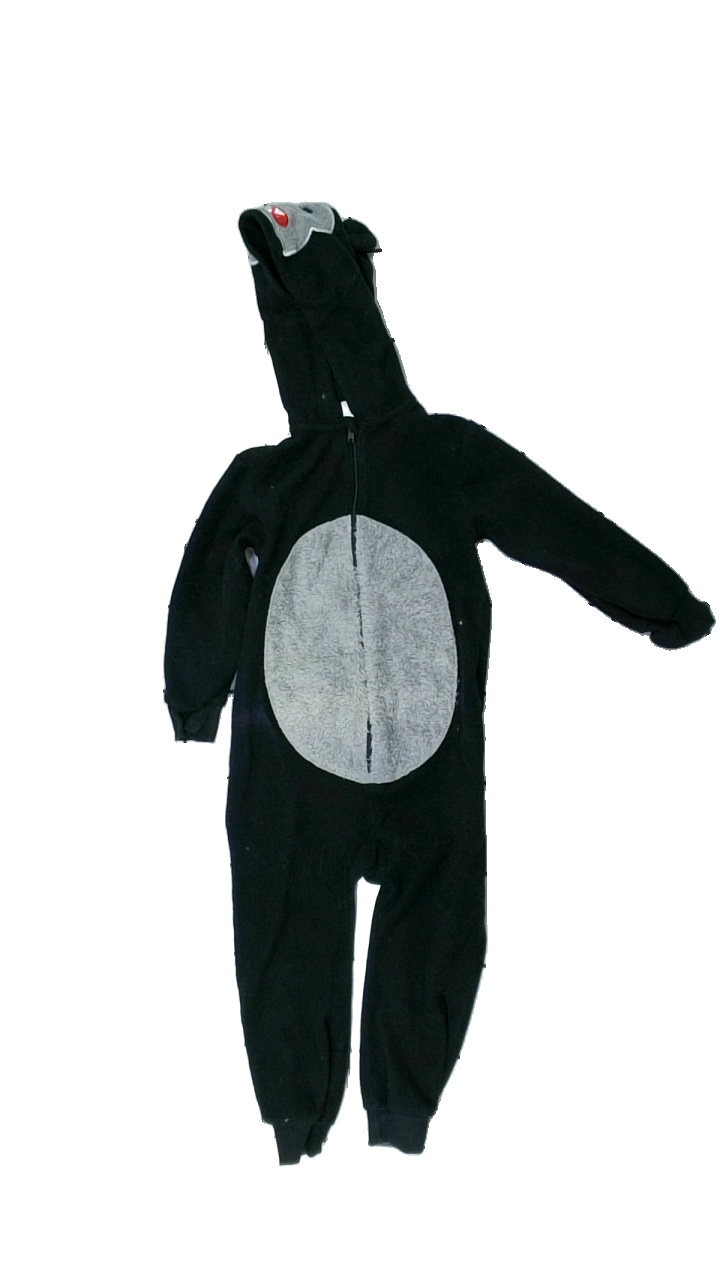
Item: Dress (Children)
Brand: Kappahl
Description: svart onepiece som ser ut som en gorilla, mycket hårig
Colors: Black, Grey, Red
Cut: Regular
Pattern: Animal print
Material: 100% polyester
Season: All
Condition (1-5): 1
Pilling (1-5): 5
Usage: Remake
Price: <50